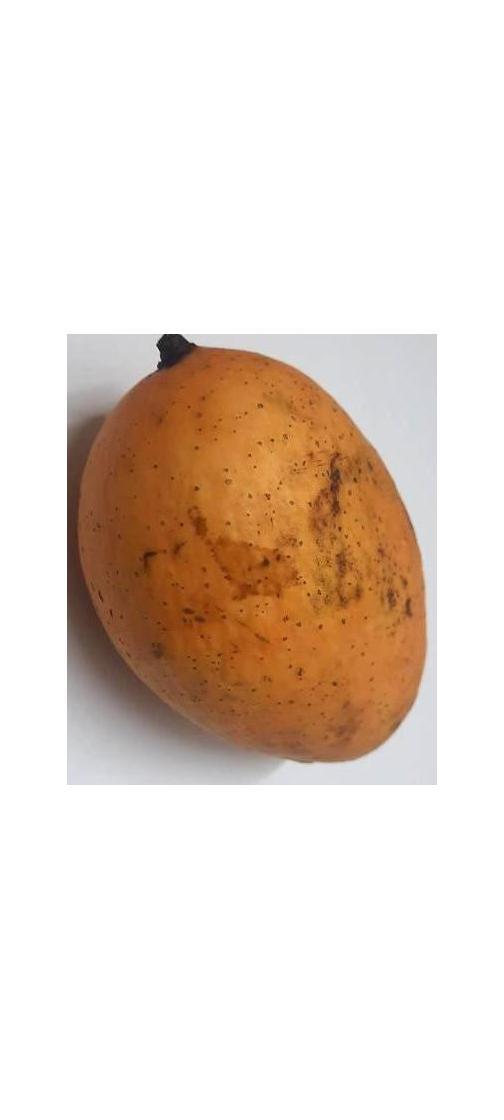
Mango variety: Ashshina Classic